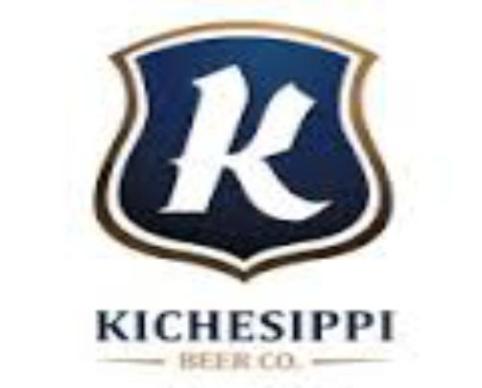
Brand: kichesippi-2
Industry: Food